Olegario Lazo Baeza

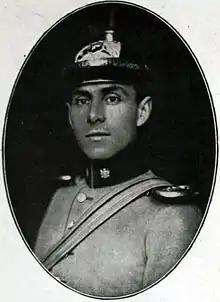
Olegario Lazo Baeza Chilean military and writer (1878 - 1964)

Olegario Lazo Baeza (1878 in San Fernando, Chile – 1964 in Santiago) was a Chilean military and writer, member of Academia Chilena de la Lengua.